Edgar Bernhardt

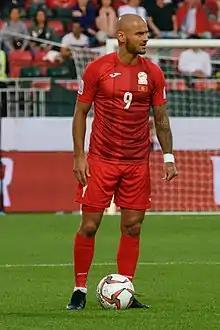
Bernhardt with Kyrgyzstan in the 2019 AFC Asian Cup

Edgar Bernhardt (born 30 March 1986) is a Kyrgyz professional footballer who plays as a midfielder for Bishkek City.